Thomas Elder

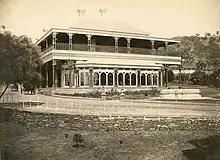
"Birksgate", Elder's house in Glen Osmond, purchased in 1864.

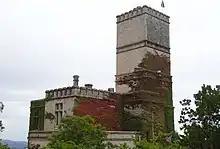
"The Pinnacle", Elder's summer house at Mount Lofty, built in 1885.

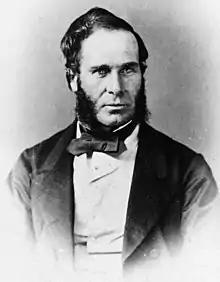
Thomas Elder in 1864

Thomas Elder migrated to Adelaide in 1854 and worked with George for a year. After George departed, Thomas formed Elder, Stirling & Co, a partnership with Edward Stirling, Robert Barr Smith and John Taylor. In 1856 Barr Smith married Thomas Elder's sister Joanna, and on Stirling and Taylor's retirement in 1863, Barr Smith and Thomas Elder formed Elder Smith and Co. In 1875, with Andrew Tennant, they formed the Adelaide Steamship Company.